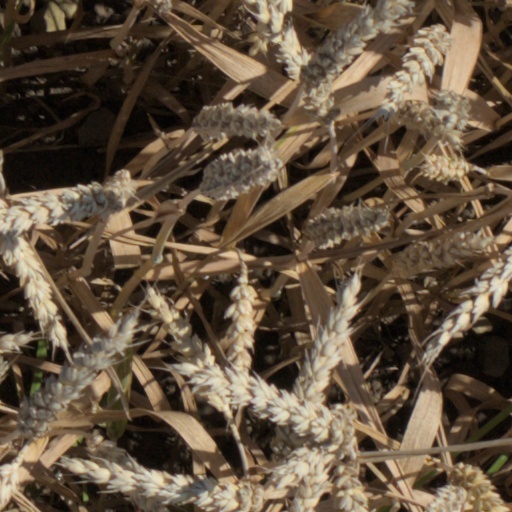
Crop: wheat